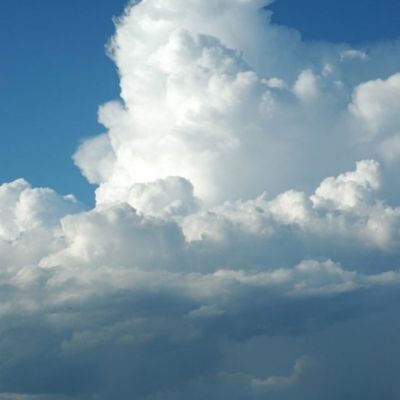
Cloud type: Cumulonimbus (Cb)